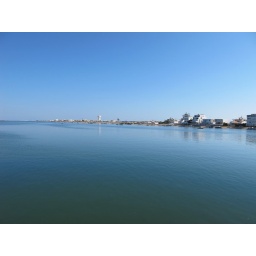
Beautiful blue water in the estuary behind Faro Beach, Portugal